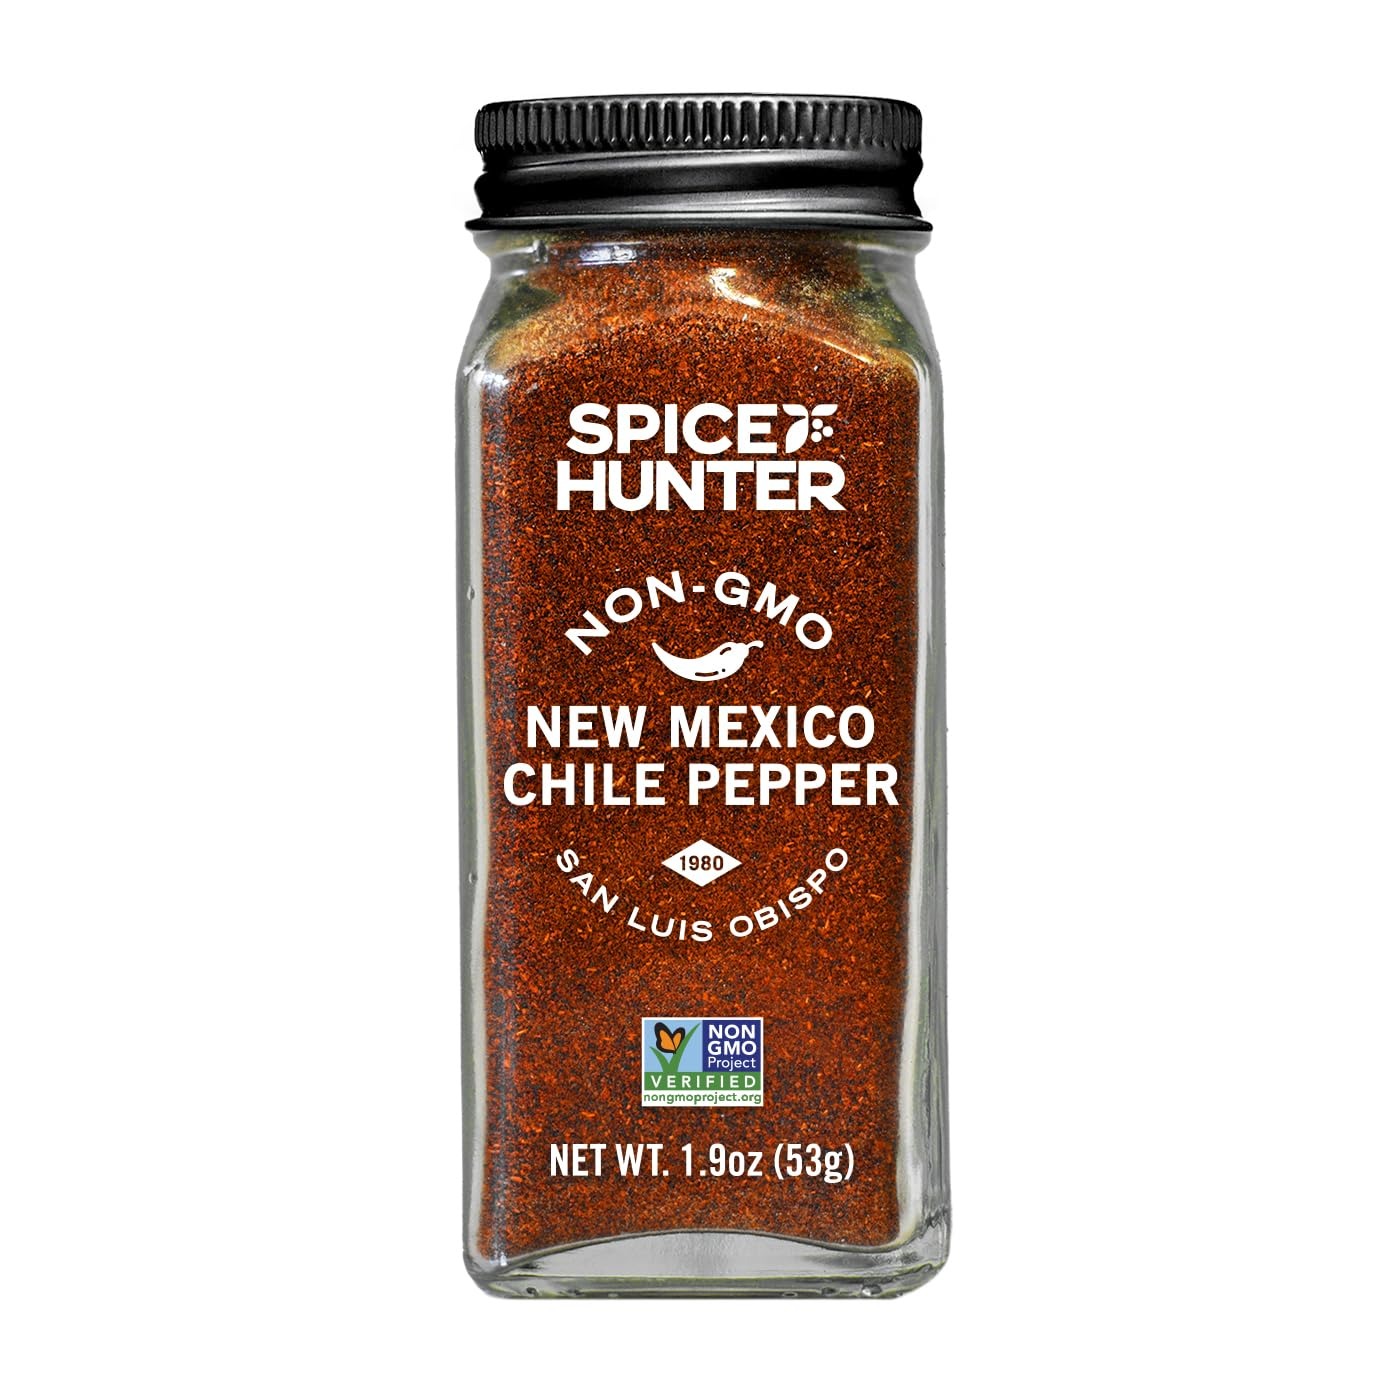
Item Name: The Spice Hunter Chile Pepper, New Mexico, Ground, 1.9-Ounce Jar
Bullet Point 1: Chile Pepper, New Mexico, Ground, 1.9-Ounce Jar
Bullet Point 2: All-natural
Bullet Point 3: No added MSG or Preservatives
Bullet Point 4: Salt-free product
Bullet Point 5: Product of USA
Value: 1.9
Unit: oz

Price: 8.86